Eliza Maria Mosher

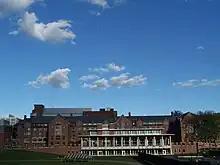
Mosher-Jordan residence hall

Mosher died at the Murray Hill Sanitarium, Manhattan, October 16, 1928, while convalescing from a fractured leg. Her portrait was presented to the University of Michigan in April 1941, by Mrs. John C. Percy. The Mosher-Jordan residence hall at the University of Michigan was constructed in 1931, in honor of Mosher and Myra B. Jordan, the university's first two women Deans.